Robert Fico

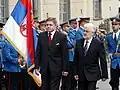
Fico with Serbian prime minister Mirko Cvetkovic, October 2008

In the 2006 Slovak parliamentary election, SMER won with 29.1% of the votes. The election victory came after a campaign focused on reversing the deeply unpopular austerity reforms within the healthcare and education sectors, reforms which were pushed through by then ministers Rudolf Zajac and Martin Fronc. They subsequently formed a coalition government with Vladimír Mečiar's People's Party – Movement for a Democratic Slovakia (HZDS) and Ján Slota's Slovak National Party (SNS). SNS is a right-wing populist party which has been known for making anti-Roma and anti-Hungarian comments, including a drunken public speech by Ján Slota, in which he threatened to "get in tanks and level Budapest to the ground."